Grotto of Our Lady of Lourdes, Notre Dame

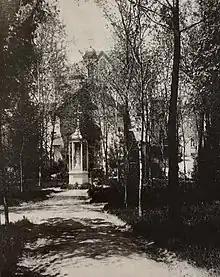
Notre Dame's replica of the Portiuncula Chapel was constructed in 1861. It was demolished in 1898.

Rev. Edward Sorin, C.S.C., the French Holy Cross priest who founded the University of Notre Dame, had a lifelong devotion to the Blessed Virgin Mary and named several institutions he created after her. In 1842, he founded the university in the midst of what was then wilderness in northern Indiana at a former Jesuit mission site that was then-named "Sainte-Marie-des-Lacs" (lit. "Saint Mary of the Lakes"), giving the site the French name of "Notre Dame du Lac" (lit. "Our Lady of the Lake") after the Mother of God. He and several Holy Cross Brothers, with whom he had traveled to the New World, began to construct a chapel by Saint Mary's Lake, which they completed in 1844. On December 8, 1844, Sorin dedicated the newly built chapel to Our Lady of the Lake, naming the building the "Chapel of the Most Holy and Immaculate Heart of Mary". Several years later, in 1855, he granted the Sisters of the Holy Cross a parcel of land along the St. Joseph River, where they would build the Academy of St. Mary's of the Immaculate Conception—an educational institution that would later become Saint Mary's College. Sorin would also see through the construction of the Church of the Sacred Heart, named after Our Lady of the Sacred Heart.